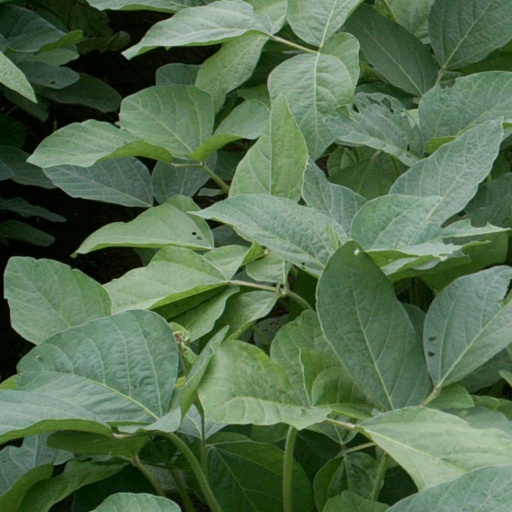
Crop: soybean